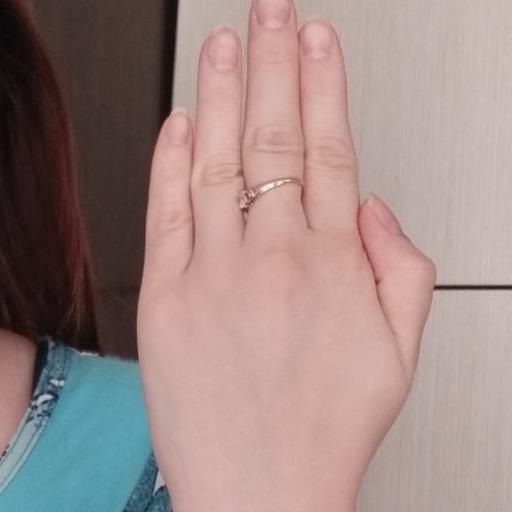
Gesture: stop_inverted